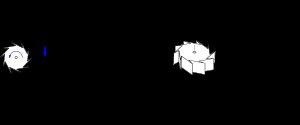
Le fraisage est un procédé de fabrication où l'enlèvement de matière sous forme de copeaux résulte de